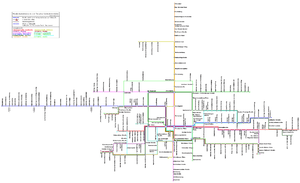
Le tramway de Dresde est un réseau de tramway urbain qui dessert l'agglomération allemande de Dresde. Sa principale spécificité est d'accueillir sur ses voies un service de tramway à marchandises, le CarGoTram, qui approvisionne une usine Volkswagen située en centre-ville.